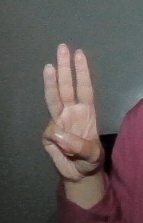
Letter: thaa